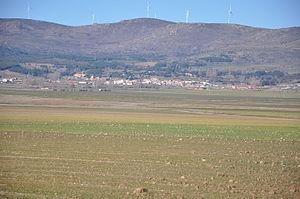
Muñana est une commune de la province d'Ávila dans la communauté autonome de Castille-et-León en Espagne.